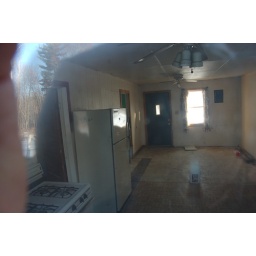
Most of the windows had plastic over them so it was hard to see in or get photos of the interior.